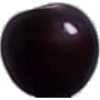
Label: Cherry Wax Black 1